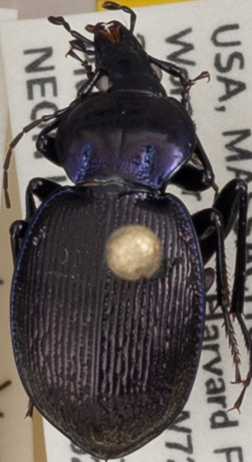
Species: Sphaeroderus stenostomus lecontei
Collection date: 2021-08-04
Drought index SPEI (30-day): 1.928
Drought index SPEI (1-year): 0.142
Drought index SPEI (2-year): -0.82